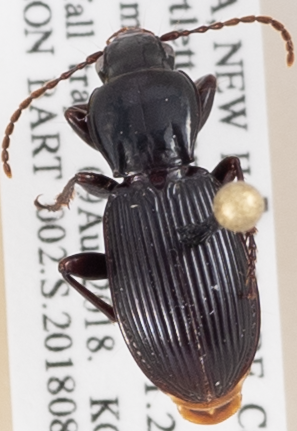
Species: Pterostichus tristis
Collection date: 2018-08-09 04:00:00
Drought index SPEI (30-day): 0.88
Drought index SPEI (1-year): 0.058
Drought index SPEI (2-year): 0.406